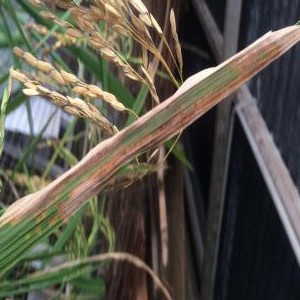
Disease: Bacterialblight